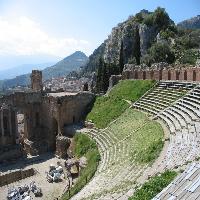
Weather: sun or clear